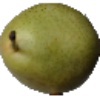
Label: Pear 1